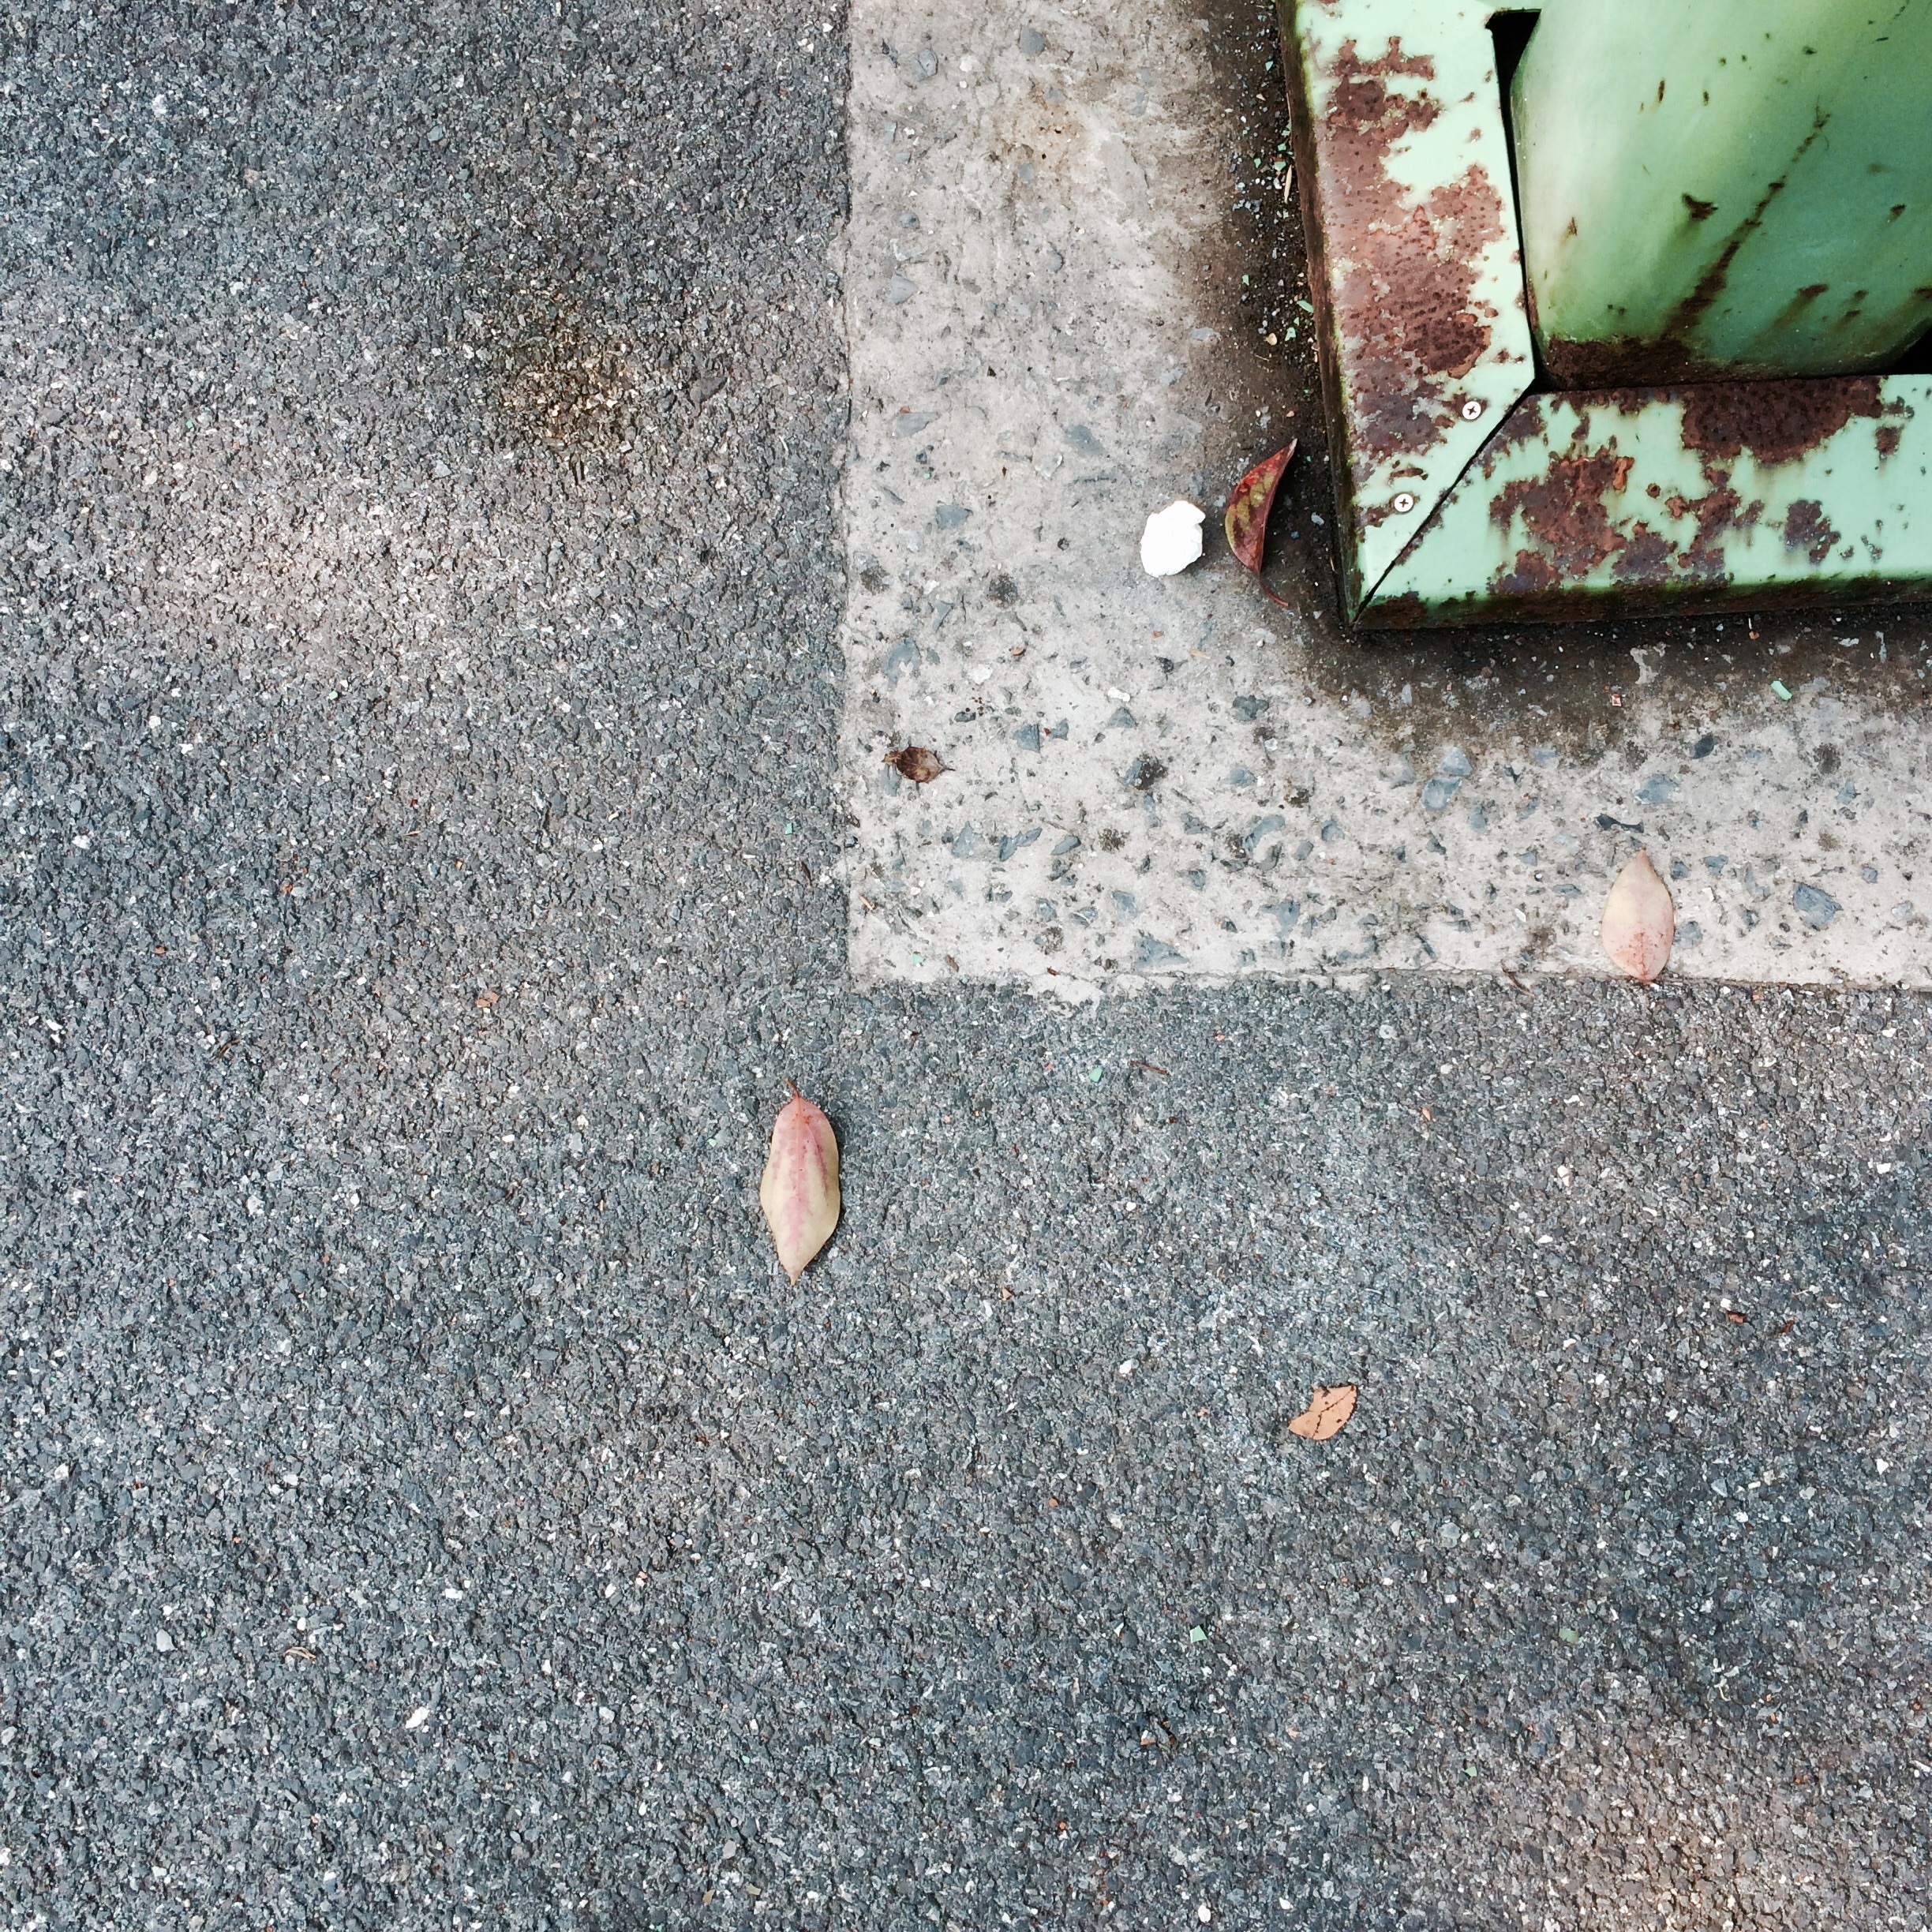
road, lawn, sidewalk, floor, wall, asphalt, green, soil, lane, material, flooring, road surface